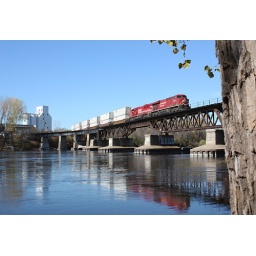
290s train heads over the Mississippi after waiting for traffic to clear on its way to Shoreham for some switching.